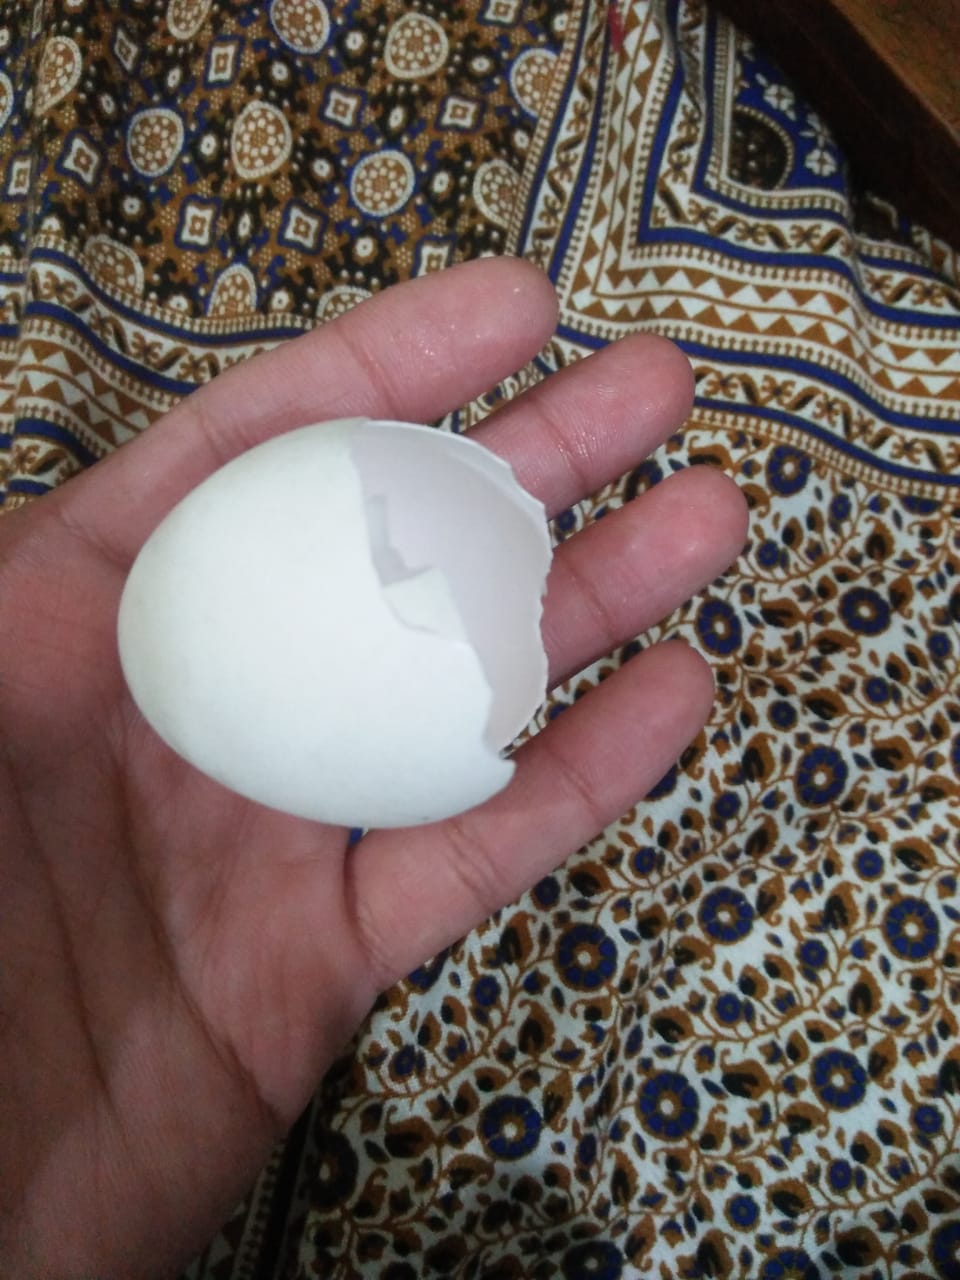
Label: eggshells